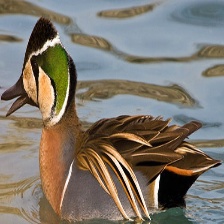
Species: BAIKAL TEAL
Scientific name: ANAS FORMOSA
ImageNet parent category: drake